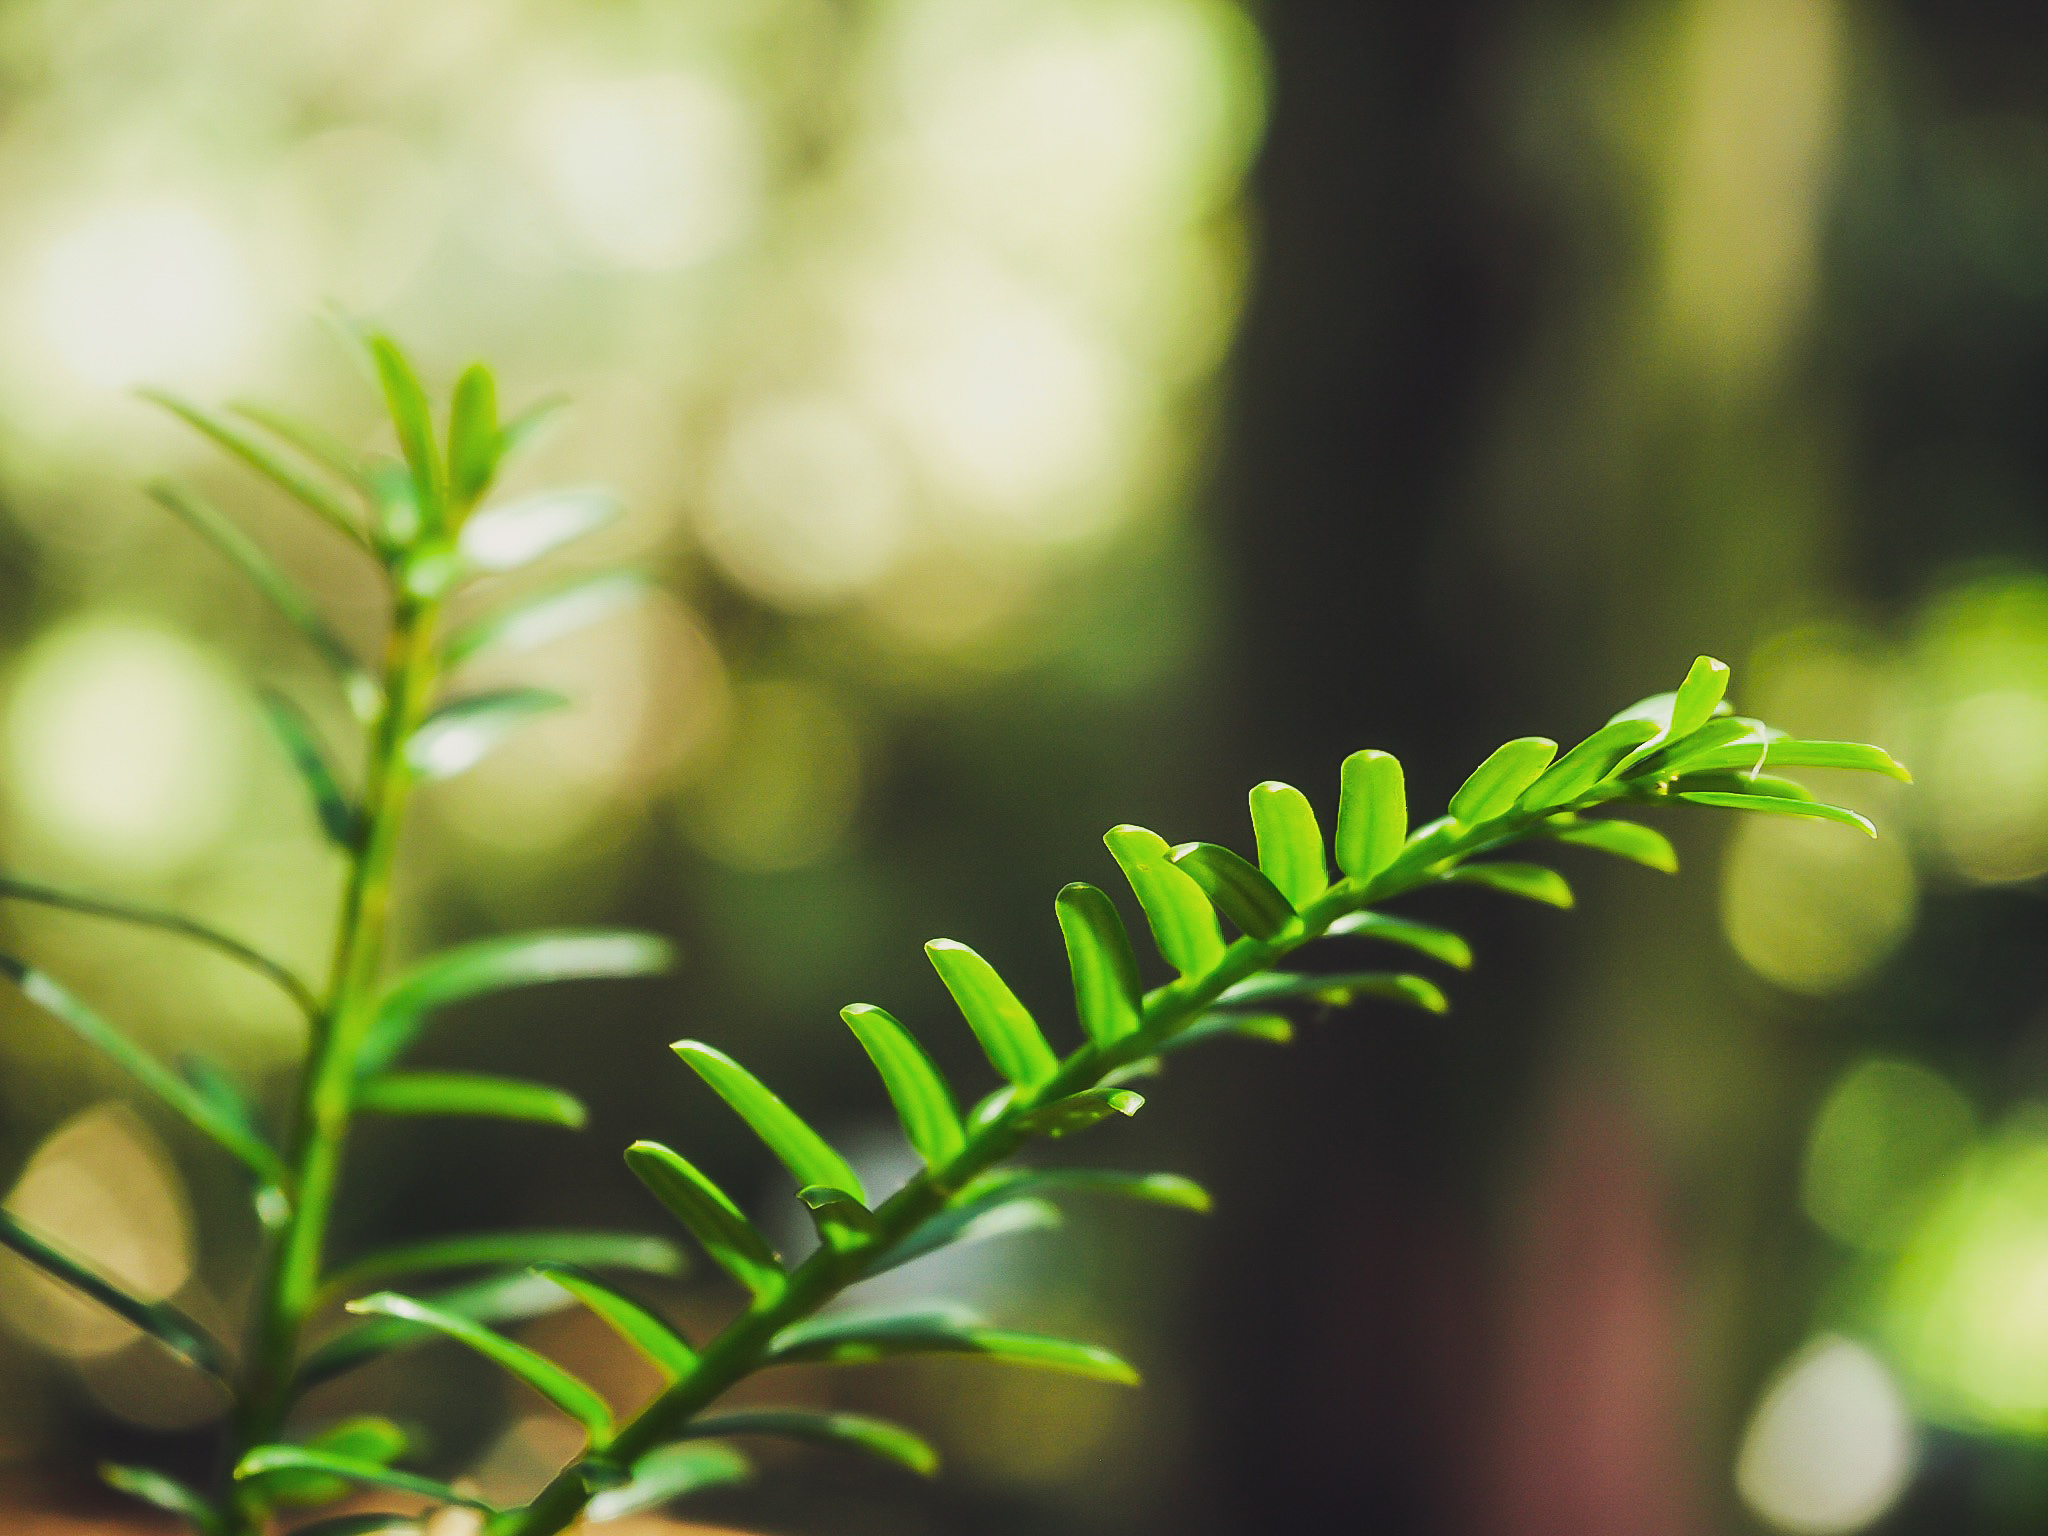
taxus, yew, leaves, bokeh, macro, twigs, poland, green, vegetation, leaf, close up, sunlight, macro photography, branch, plant stem, plant, ferns and horsetails, fern, vascular plant, computer wallpaper, tree, grass